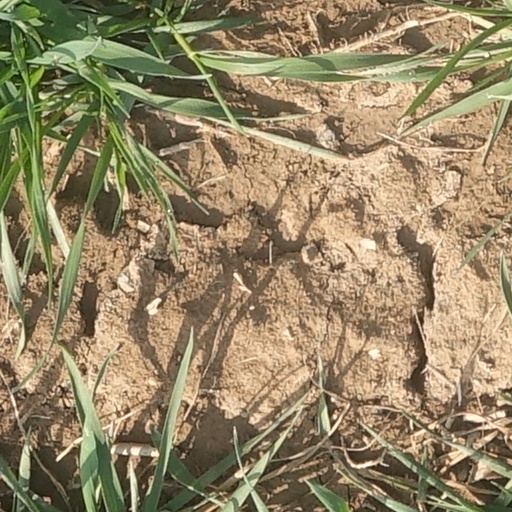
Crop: wheat